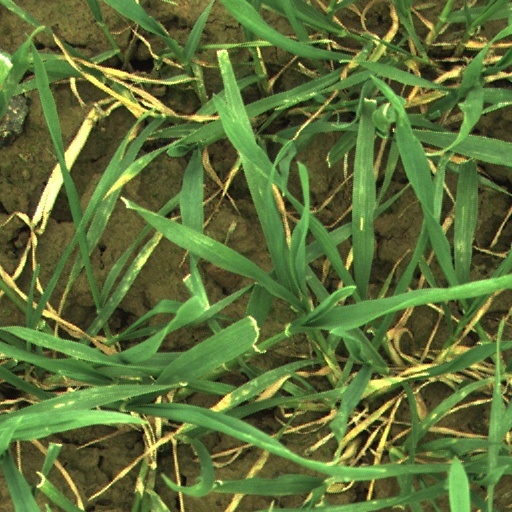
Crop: wheat